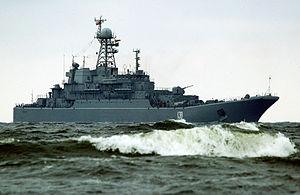
Le BDK-61 Korolev (130) est un navire de débarquement amphibie de la flotte de la Baltique de la Marine russe qui comprend trois autres unités actives :